MacBook Pro (Apple silicon)

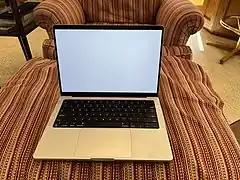
A silver MacBook Pro (14-inch, 2021)

On November 10, 2020, Apple introduced a 13-inch MacBook Pro with two Thunderbolt ports based on the Apple M1 system on a chip, launched alongside an updated MacBook Air and Mac Mini as the first Macs with Apple's new line of custom ARM-based Apple silicon chips. The M1 13-inch MacBook Pro is externally identical to the previous Intel model, with two ports and an aluminium case. It adds support for Wi-Fi 6, USB4, and 6K output to run the Pro Display XDR. The number of supported external displays was reduced to one, while the previous Intel-based models supported two 4K displays. The FaceTime camera remains 720p, but Apple advertises an improved image signal processor (ISP) that came with the M1 for higher quality video.